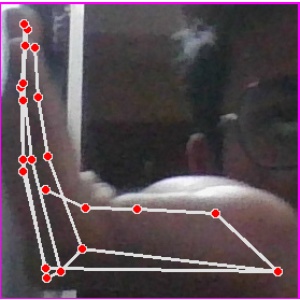
अक्षर: स